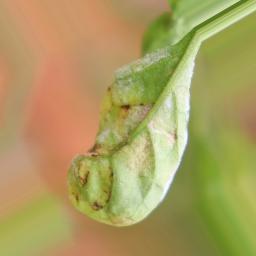
Label: powdery mildew